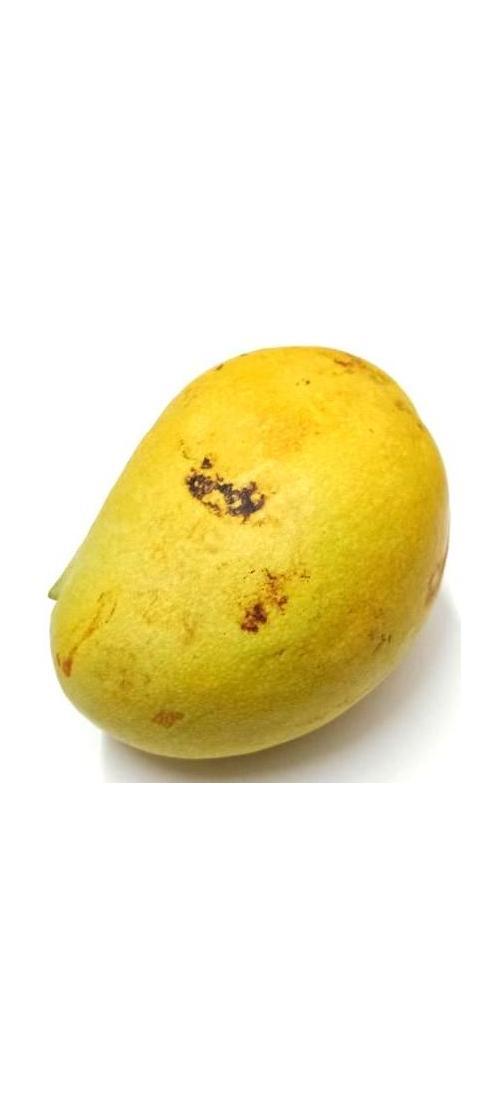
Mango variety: Bari-11